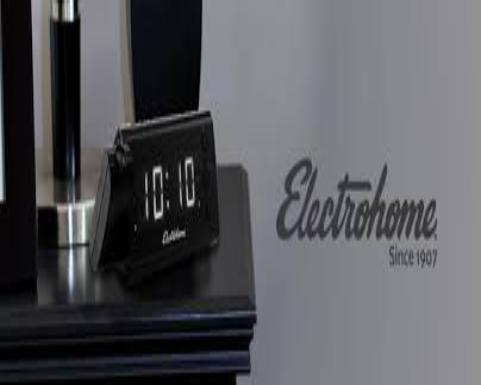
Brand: Electrohome
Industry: Electronic